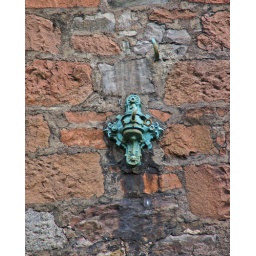
Verdigris metal piece in a brick and stone wall